Itchenor Sailing Club

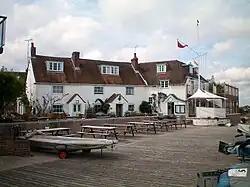

In November 1927 a group of 5 sailors circulated 48 letters of invitation to join a new sailing club in Itchenor. They were led by Dr B.S. Mends, who was elected Commodore at the first AGM. 39 of the 48 invitations were accepted and a total of 68 members were elected as founder members. The meeting also established the objectives of the club: